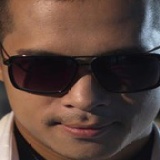
ca sĩ Trương Thế Vinh